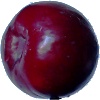
Label: Plum 2